Appenzell District

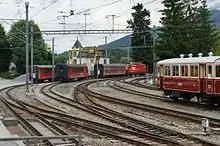
Appenzell station in 2009

The district has two railway stations, and . The former is located at the junction of the Appenzell–St. Gallen–Trogen and Gossau–Wasserauen lines. Both are served by Appenzell Railways. A third station, , is located in the village of Appenzell within the adjacent district of Rüte.